2023 Russian Cup final

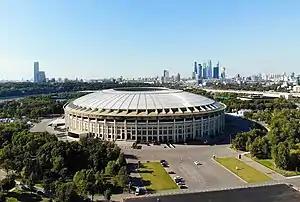
view of Luzhniki Stadium

The 2023 Russian Cup Final (formally 'Superfinal' due to a new competition structure) was the 31st Russian Cup Final, the final match of the 2022–23 Russian Cup. It was played at Luzhniki Stadium in Moscow, Russia, on 11 June 2023, contested by CSKA Moscow and Krasnodar.